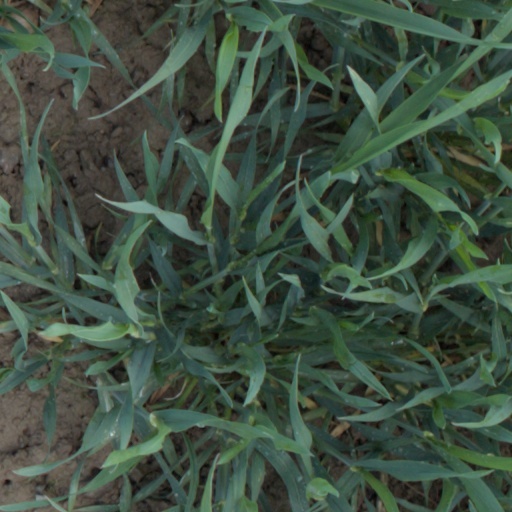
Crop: wheat